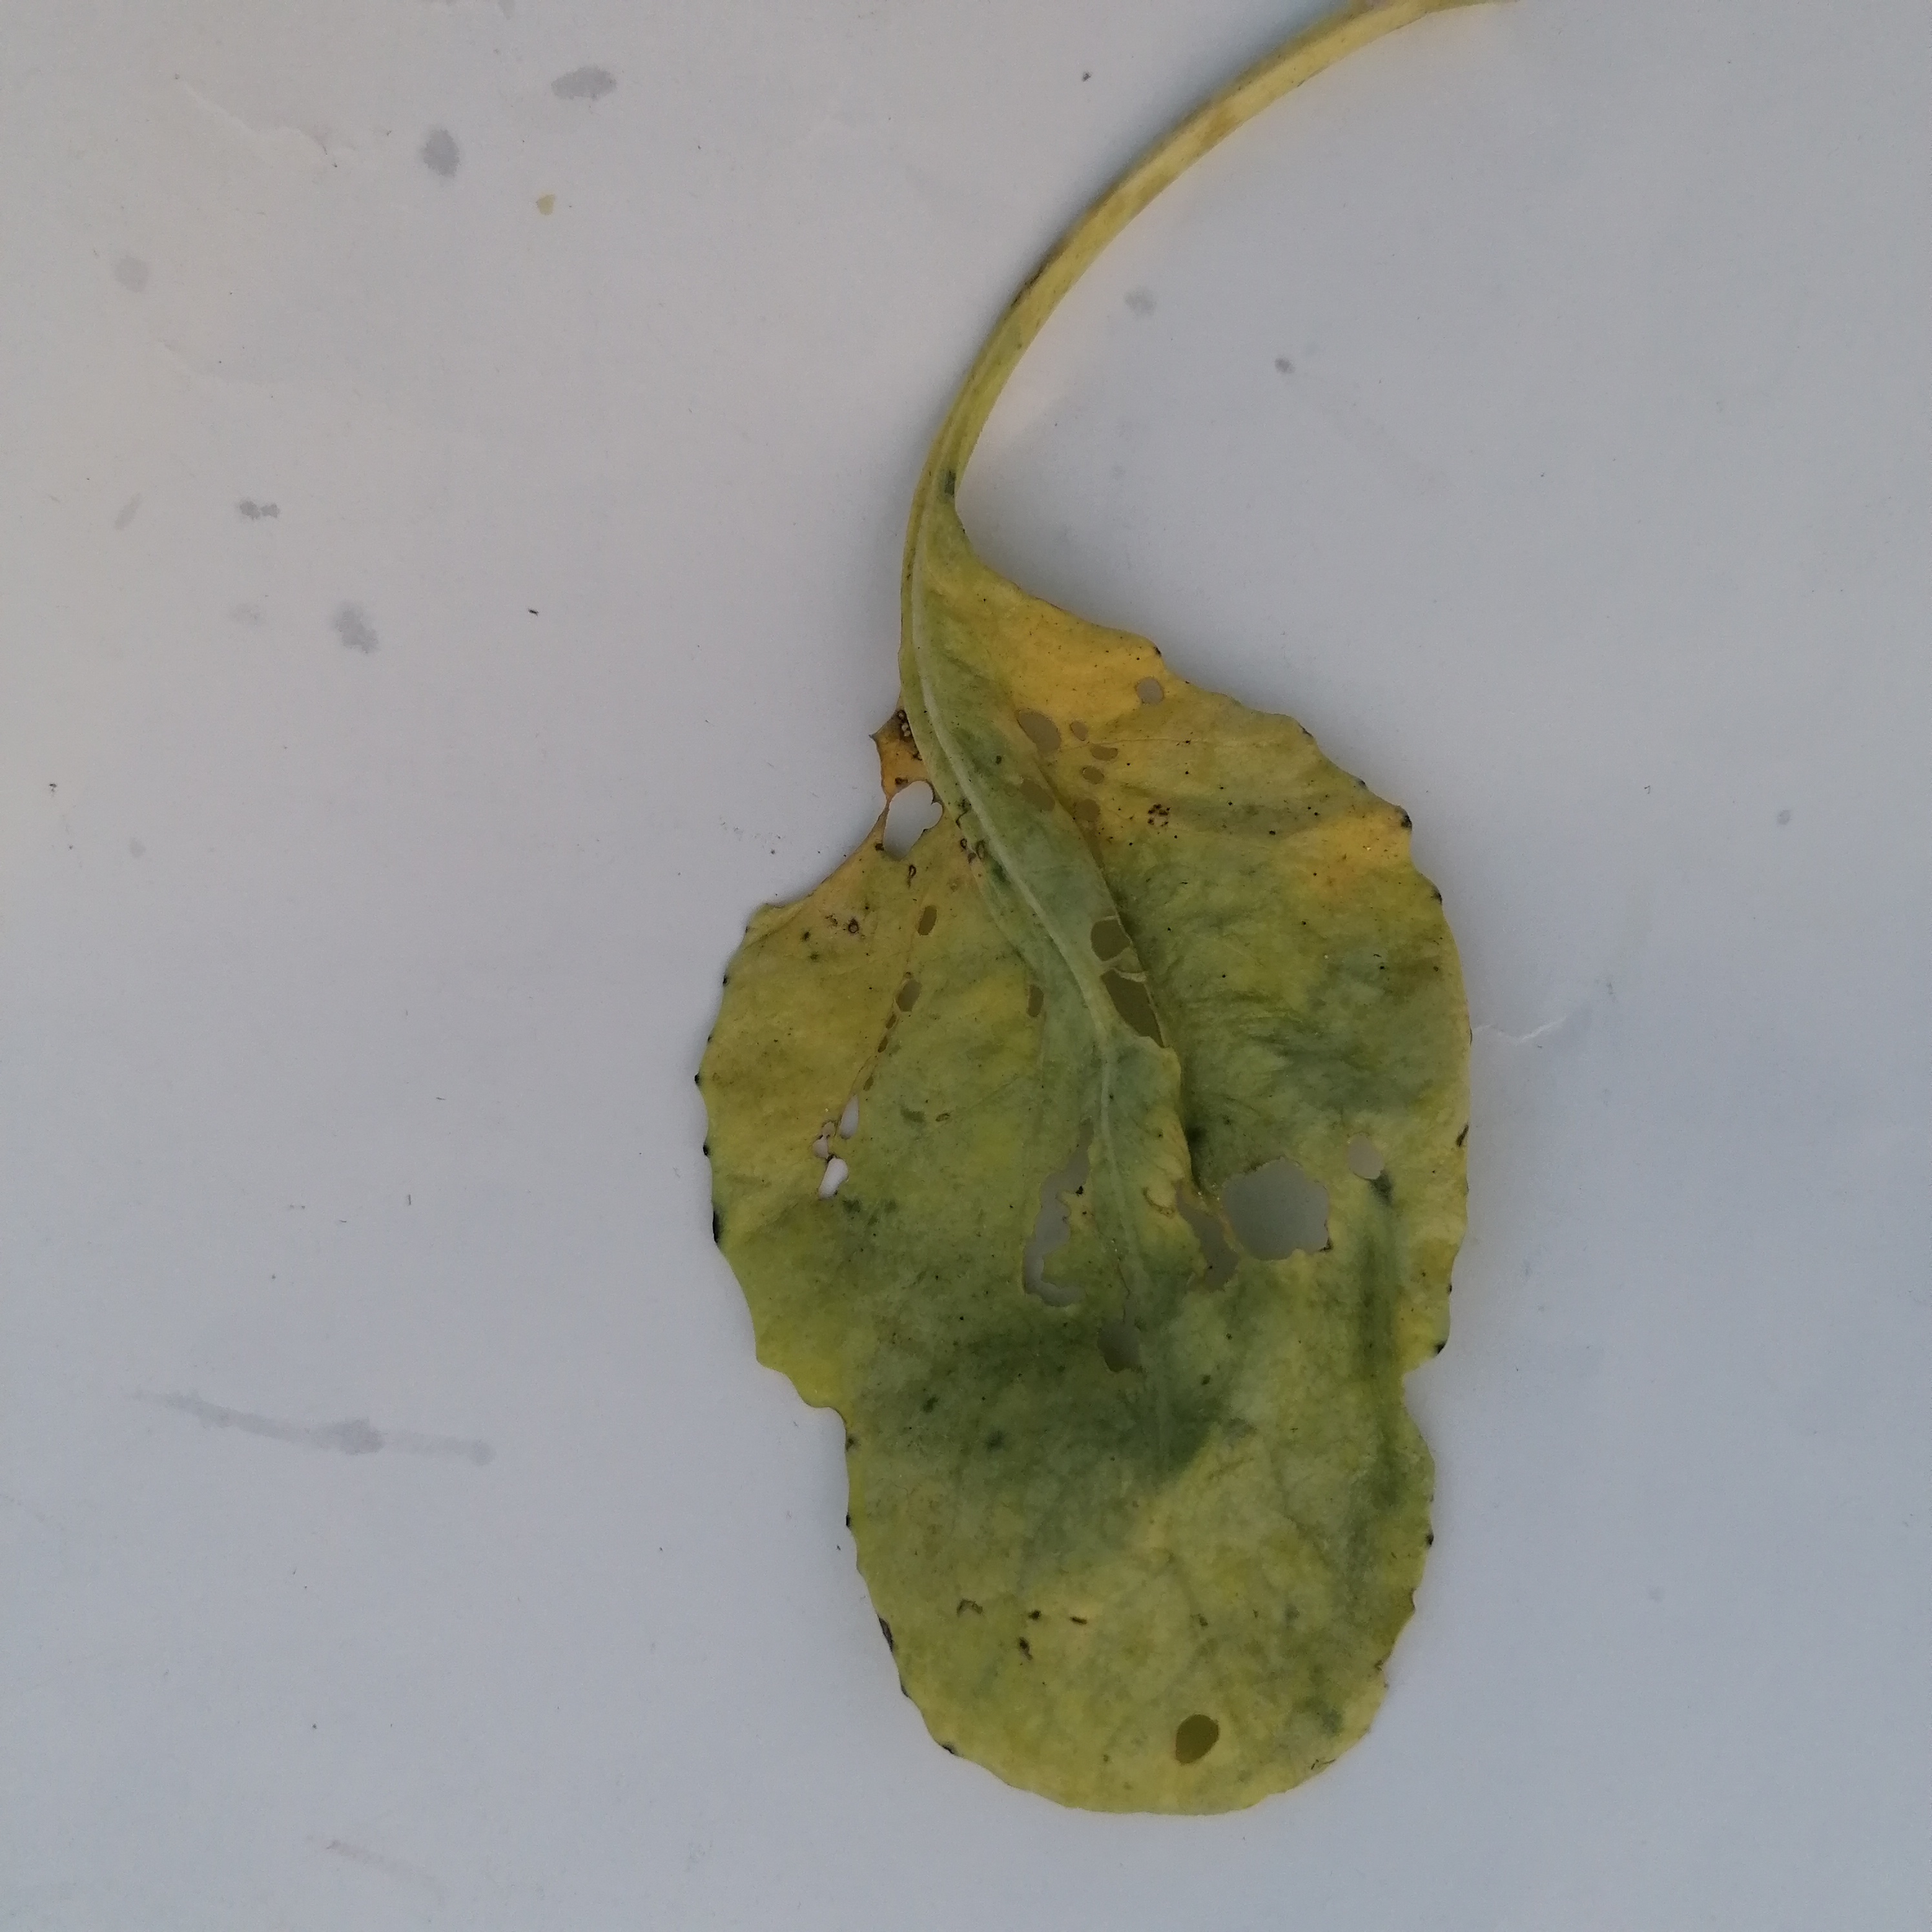
Label: Black Rot